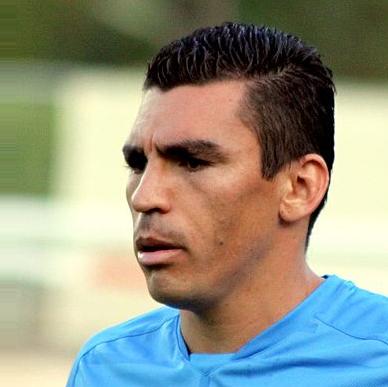
Age: 30